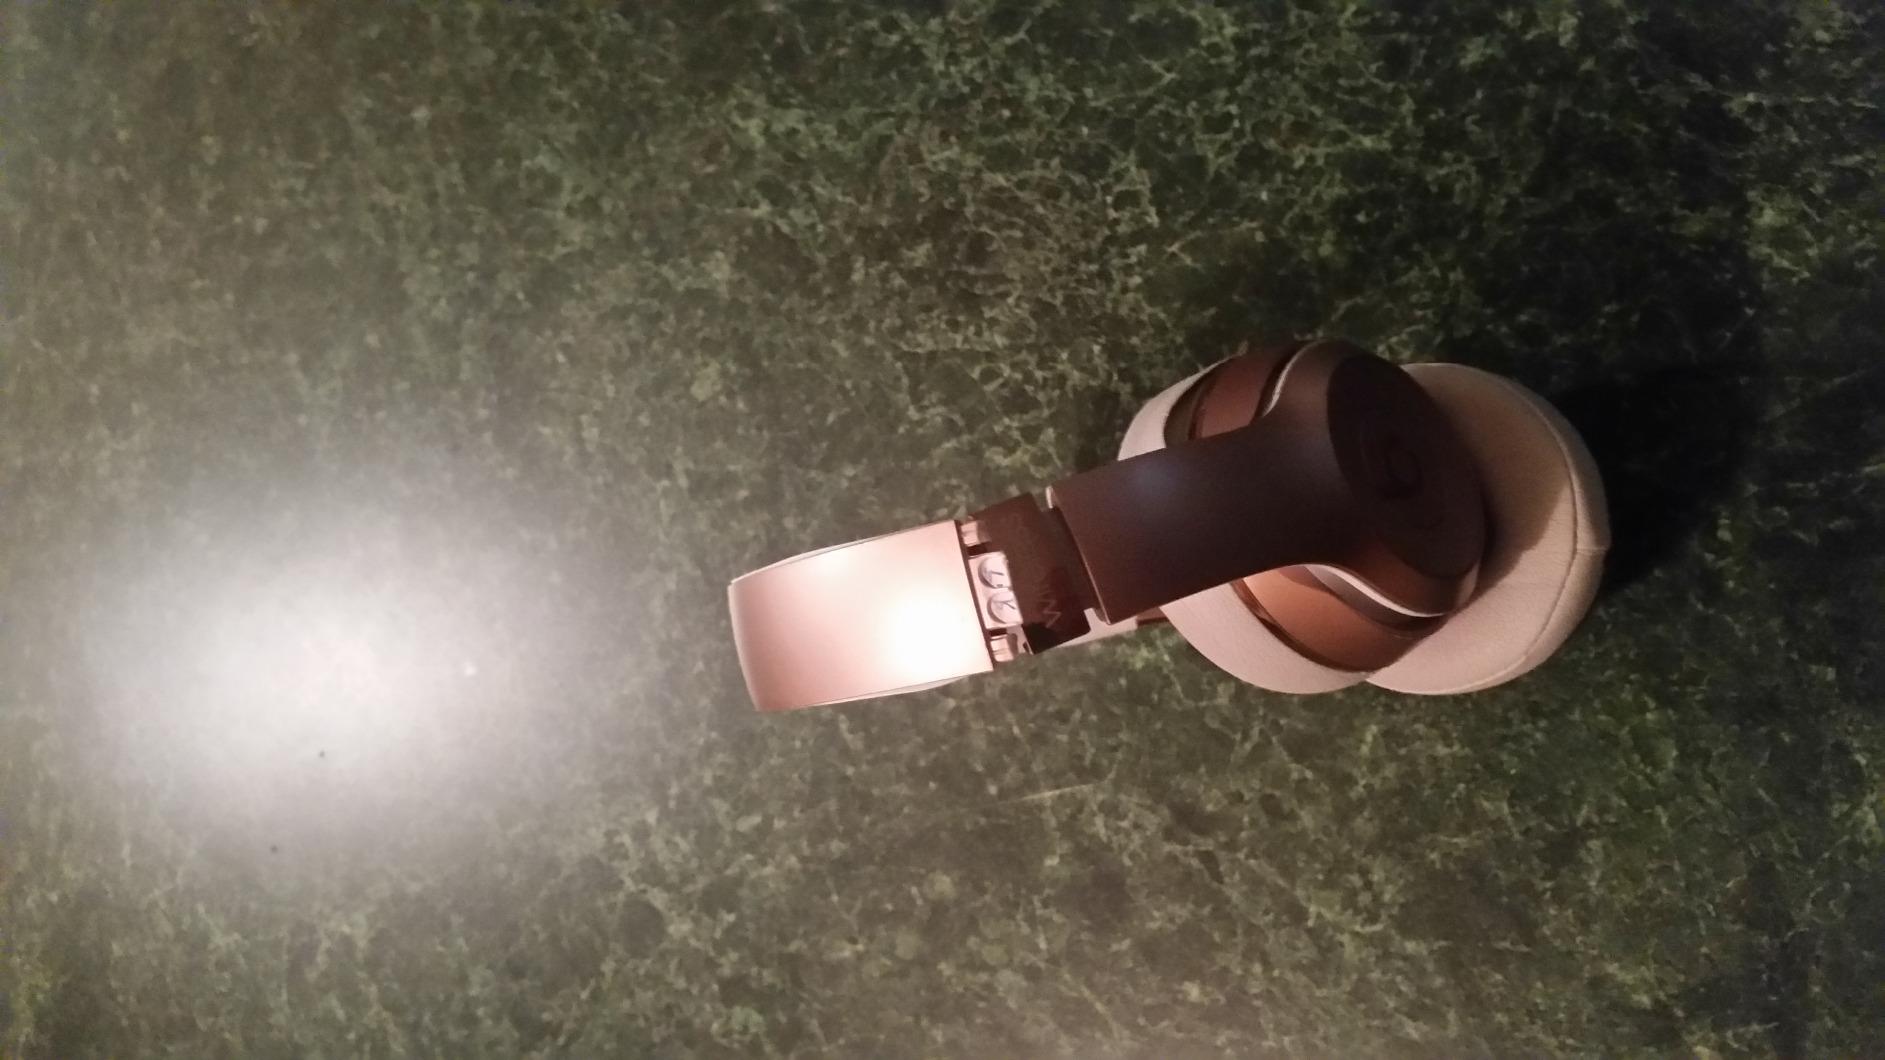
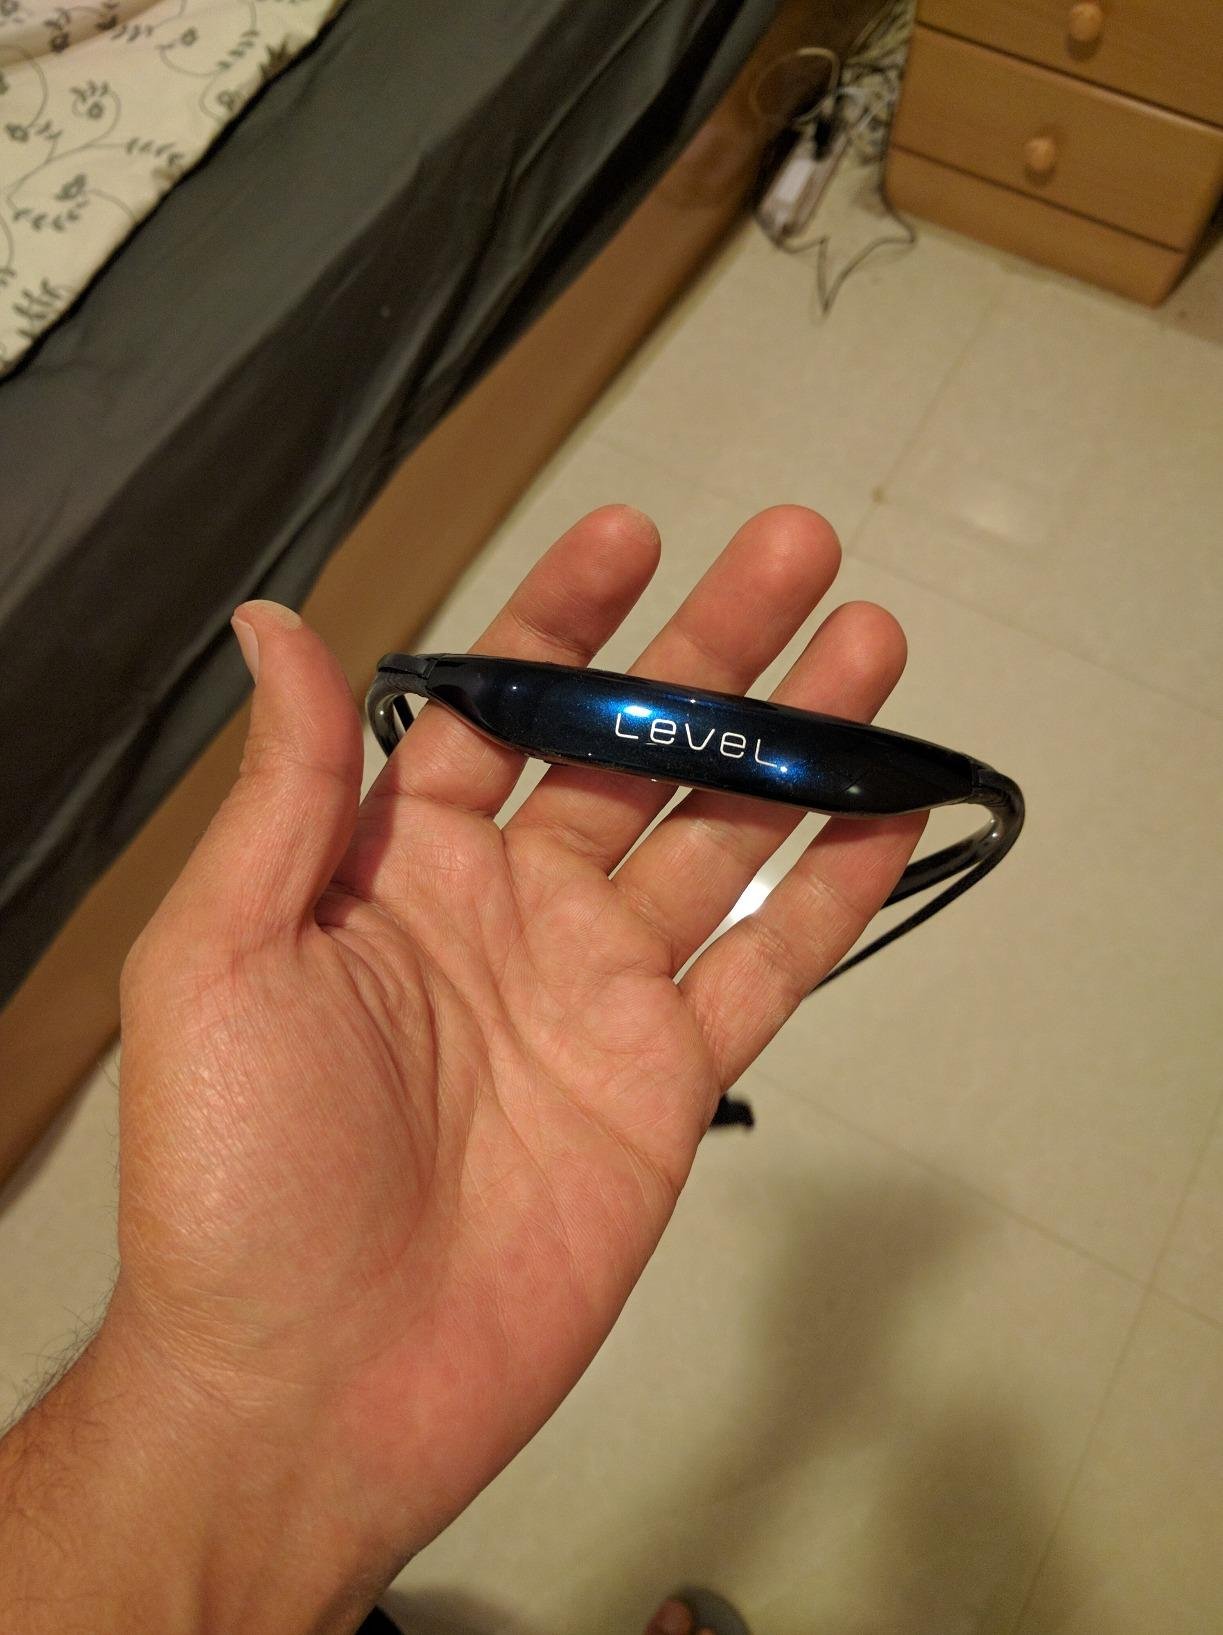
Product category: headphones
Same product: no